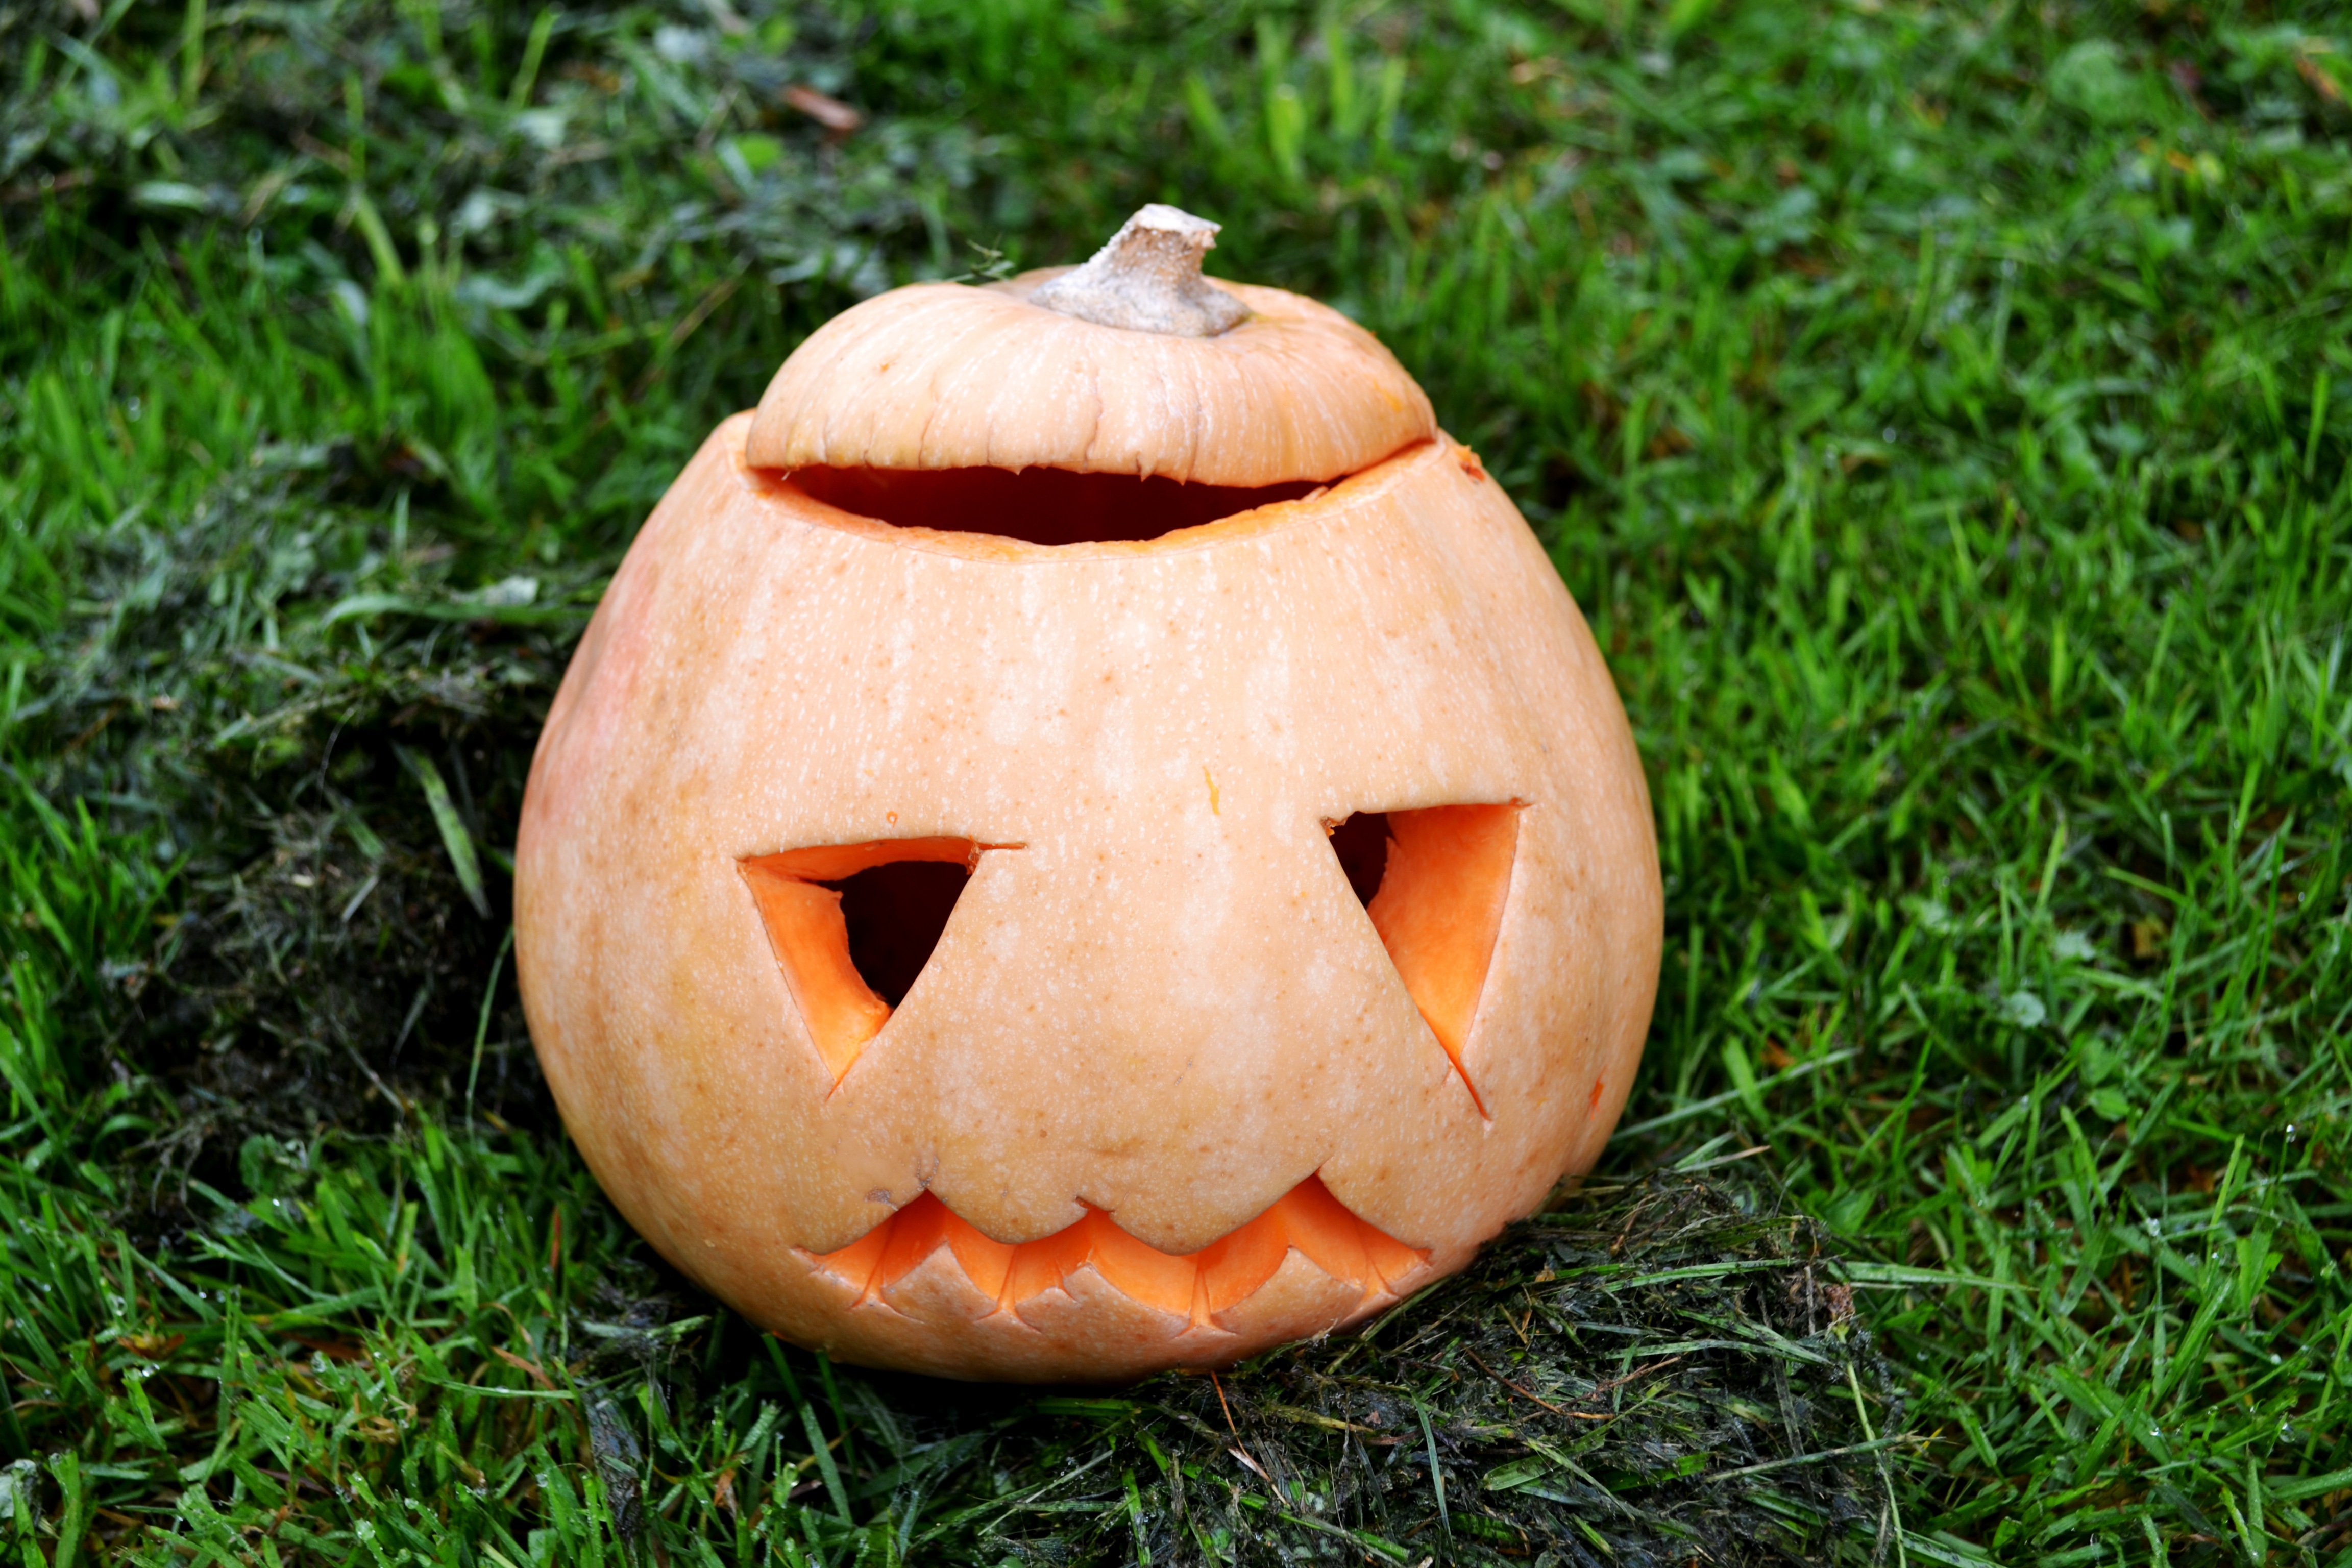
produce, pumpkin, halloween, squash, gourd, jack o lantern, carving, jackolantern, cucurbita